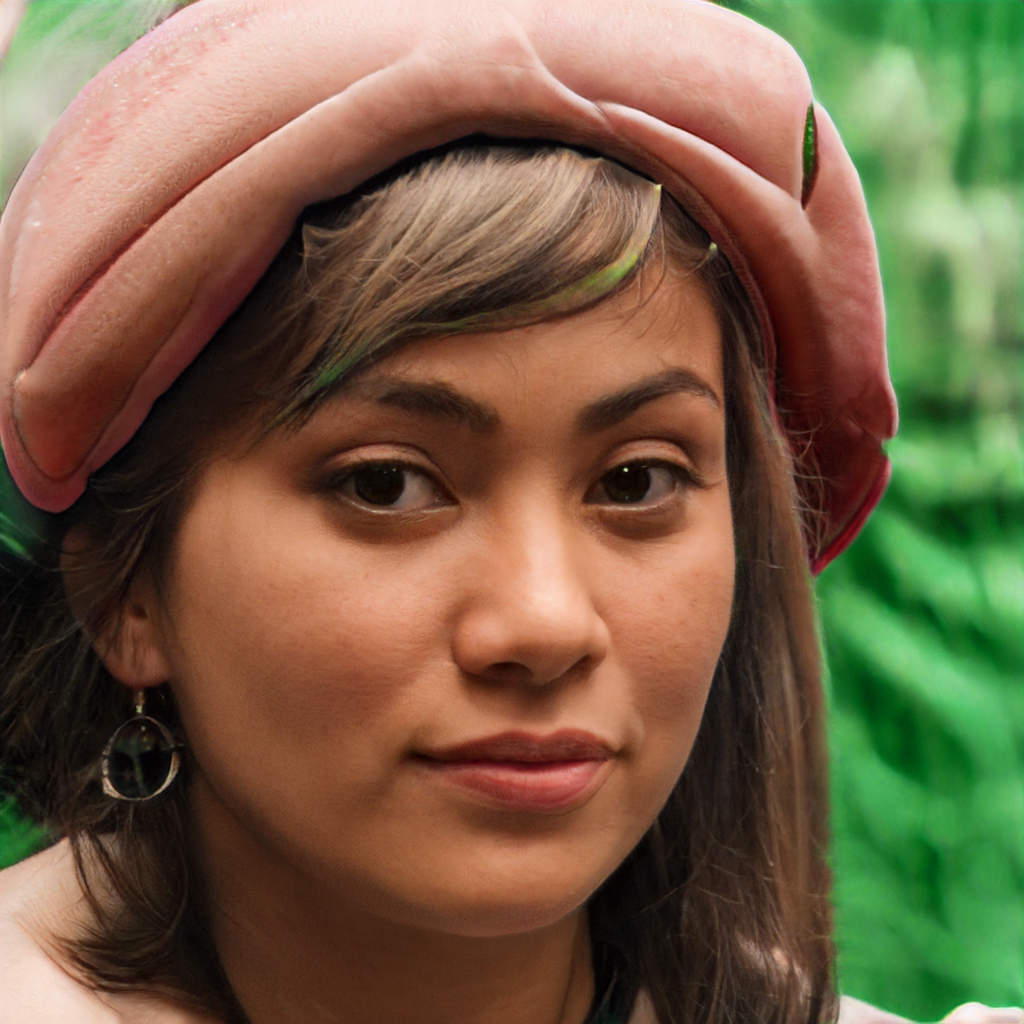
Label: Colored